History of anthropology by country

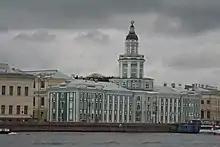
Kunstkamera (Peter the Great Museum of Anthropology and Ethnography) in Saint Petersberg

In the early 20th century, St. Petersburg and Moscow would be centers for the development of anthropology—focused on ethnology and ethnography—with the formation of the Department of Ethnology in Leningrad (1928), Museum of Anthropology and Ethnography (1924), the publication of the journal "Ethnography" (1926), the Anuchin Institute of Anthropology at the University of Moscow (1922), etc. Anthropology in Russia was also influenced by Western anthropological perspectives, such as Franz Boas.